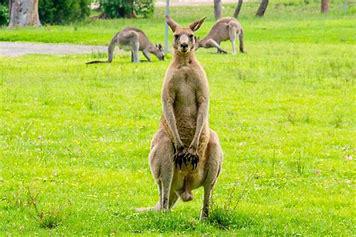
Brand: KangaROOS
Model: 100